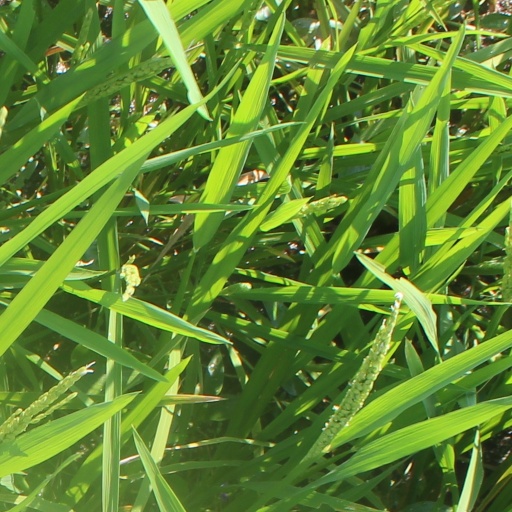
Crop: rice